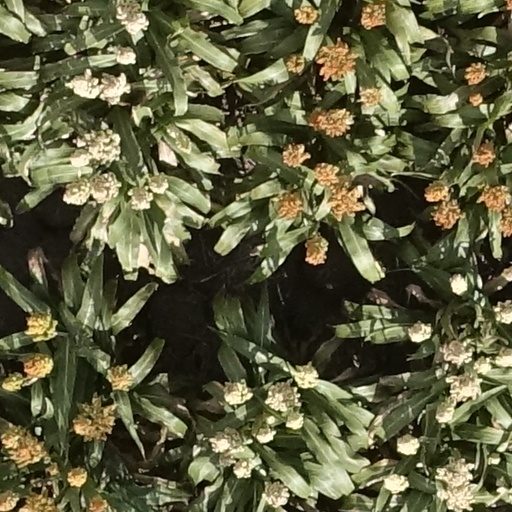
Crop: sorghum